Mississippi Marine Brigade

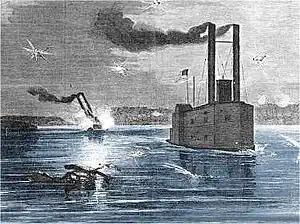
The USS Switzerland and USS Lancaster running past the batteries at Vicksburg

On 26 March, the ram ships "Switzerland" and "USS Lancaster" were run past the batteries at Vicksburg to support Admiral Farragut. Charles Rivers Ellet commanded the "Switzerland" and his cousin, John A. Ellet, commanded the "Lancaster". Both ships received heavy fire from the batteries and the "Lancaster" was run aground and sunk to avoid capture by the Confederate forces. The "Switzerland" was damaged but was repaired and continued duty south of Vicksburg on the Mississippi River.